Thomas Fraser, 12th Lord Lovat

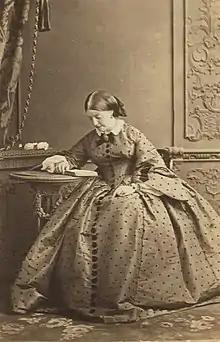
Photograph of his daughter Amelia, 1863.

On 6 August 1823, Fraser was married to Charlotte Georgina Stafford-Jerningham (1800–1876), the daughter of George William Stafford-Jerningham, 8th Baron Stafford, in 1823. The couple had three daughters and four sons: